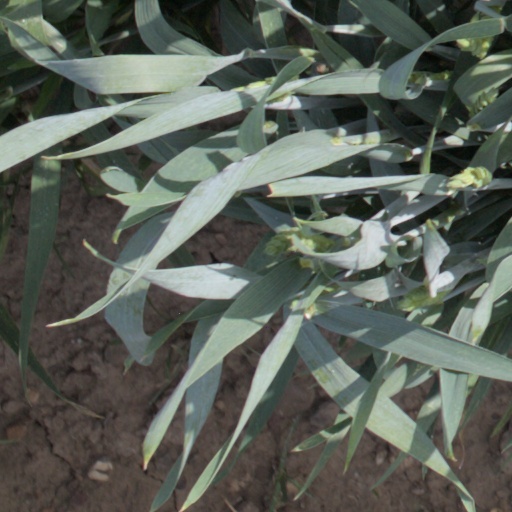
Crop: wheat